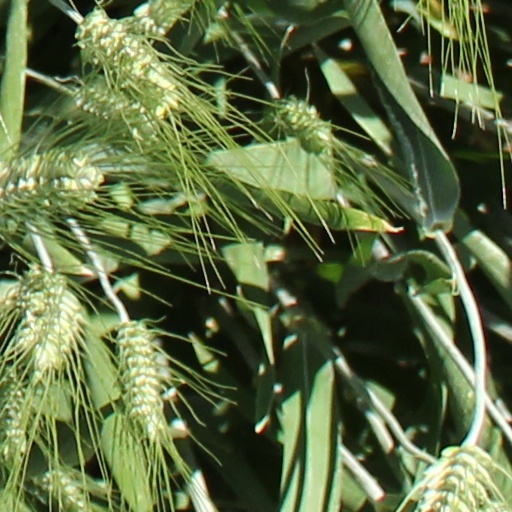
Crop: wheat